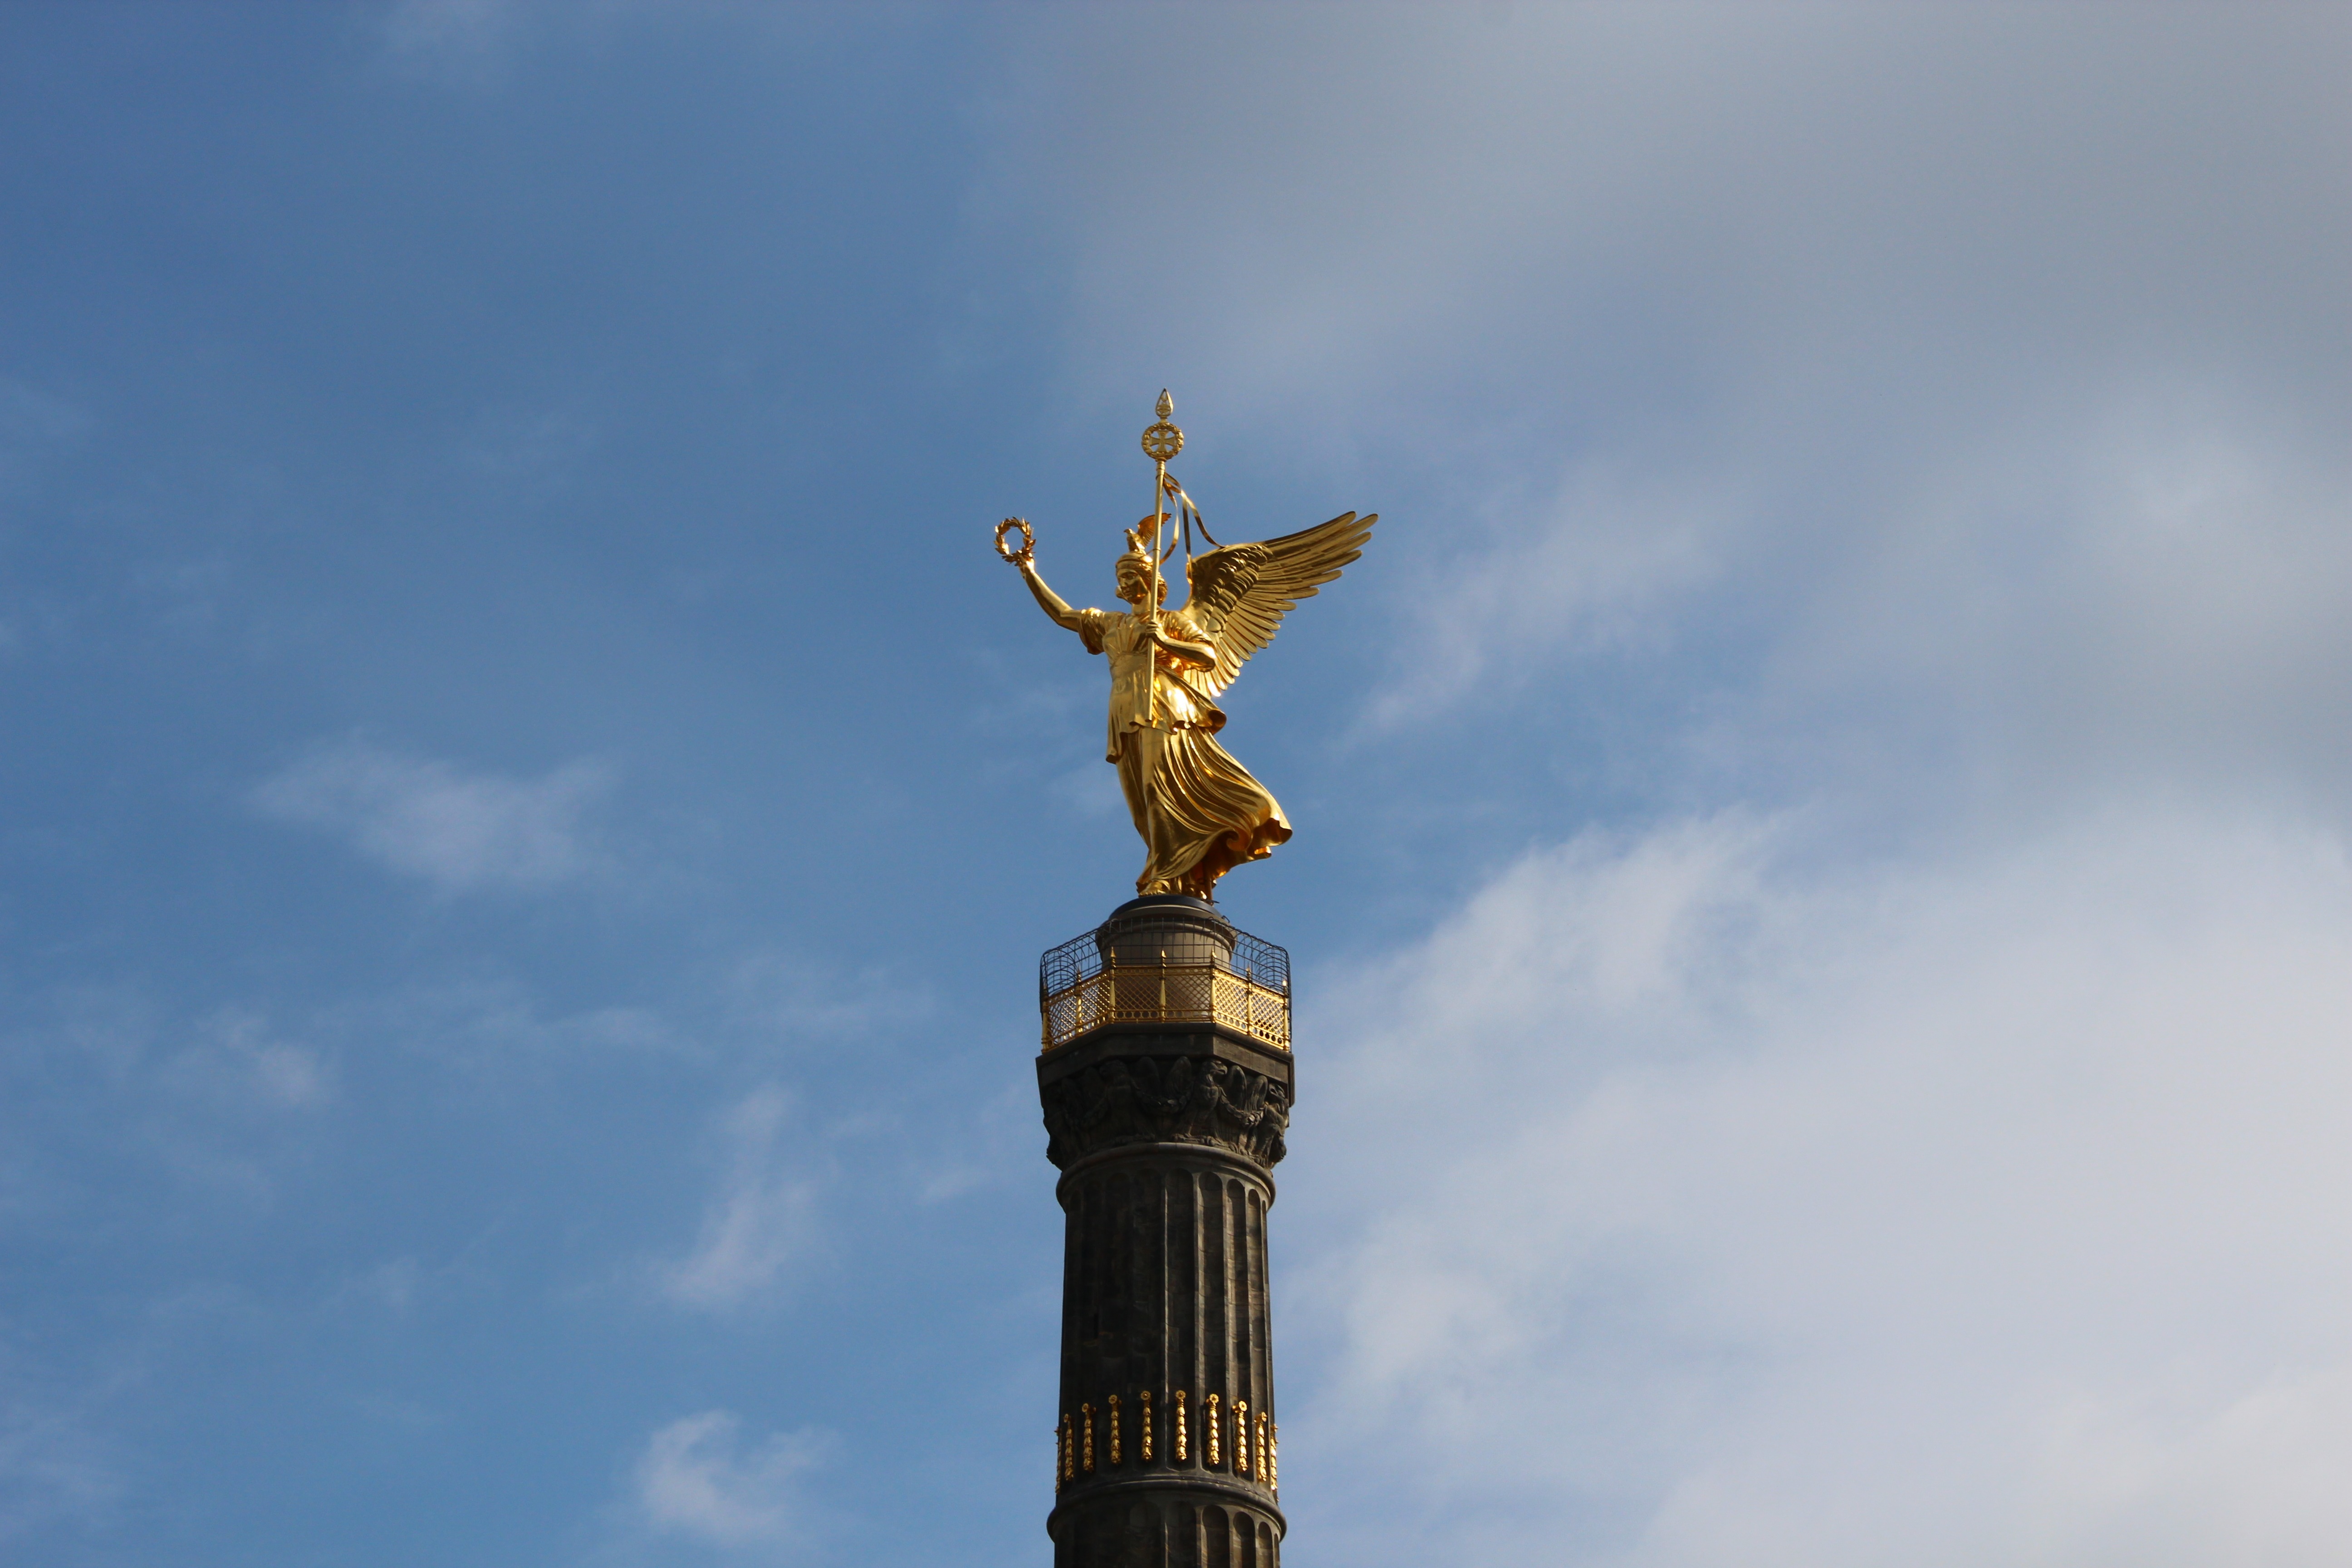
sky, monument, statue, tower, landmark, blue, sculpture, capital, berlin, siegess ule, atmosphere of earth